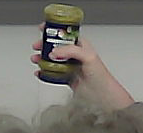
Product: barilla_pesto